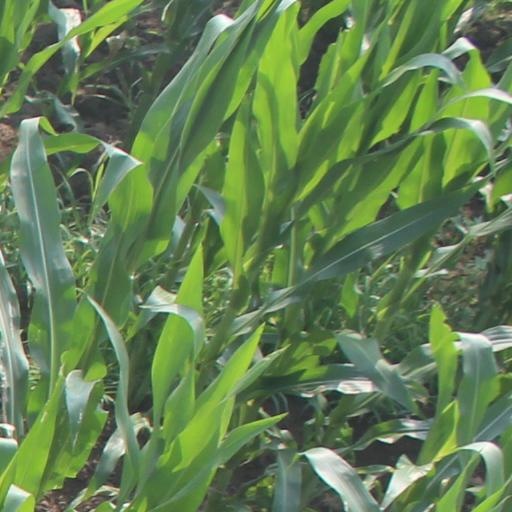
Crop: maize; corn